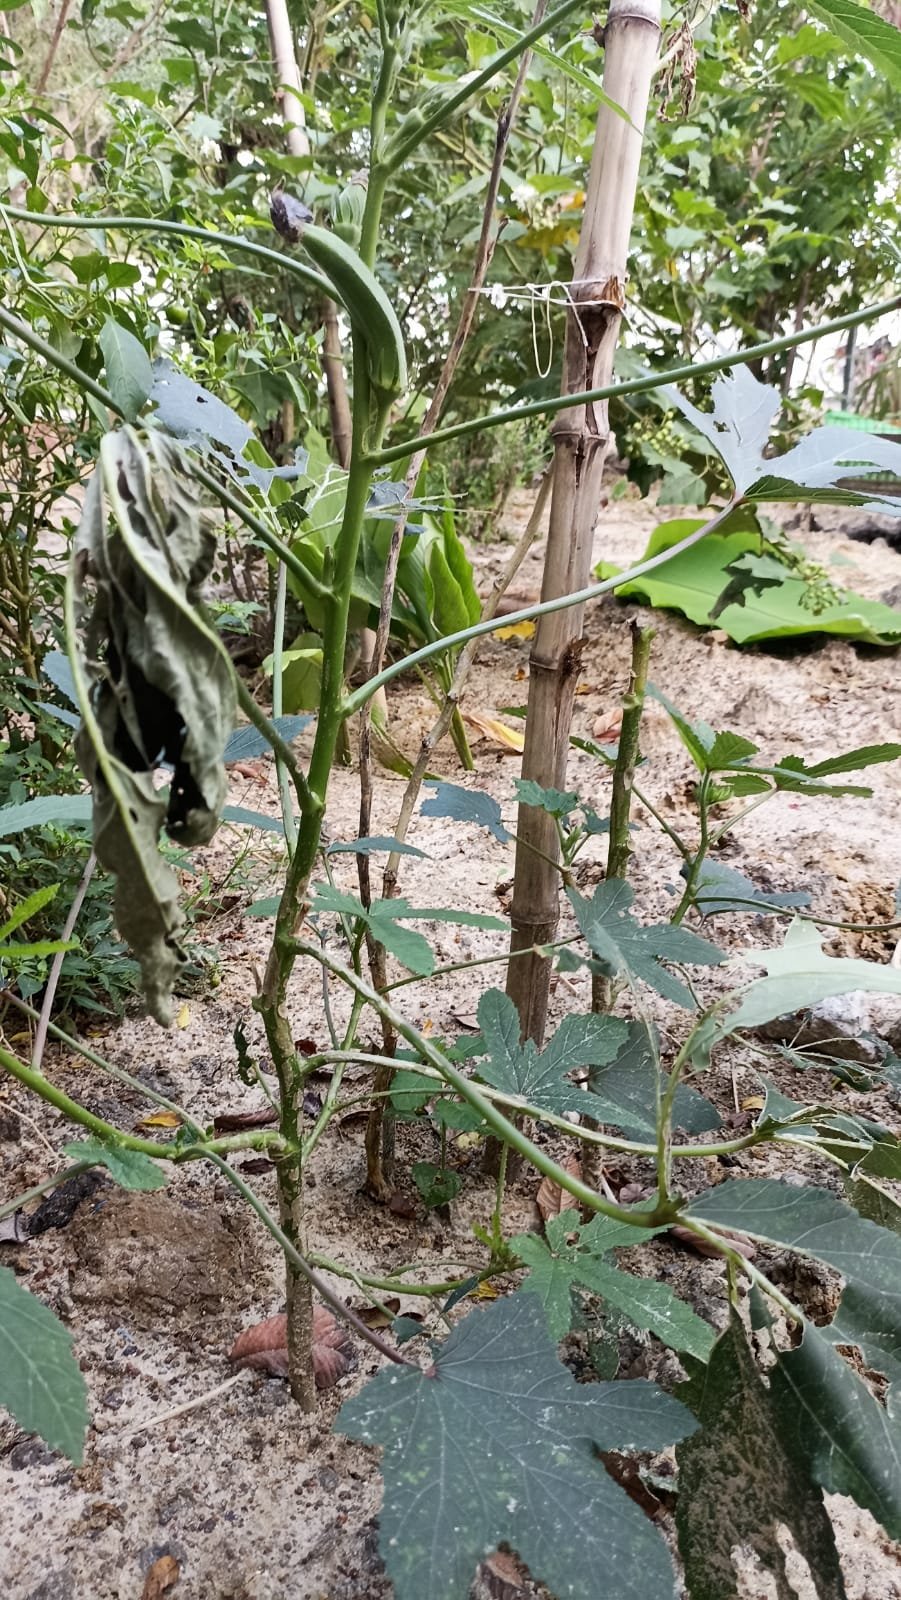
Label: Over-mature